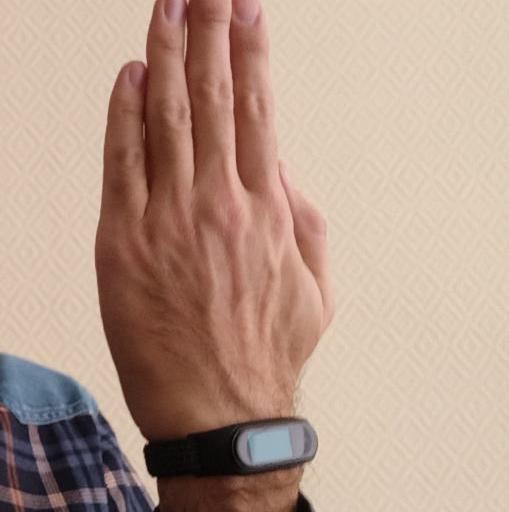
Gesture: stop_inverted